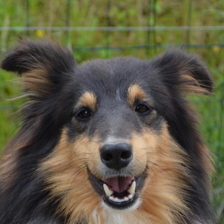
Label: animals